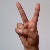
The image shows a hand gesture representing the letter 'V' in Indian Sign Language.